Jōkō-ji (Seto)

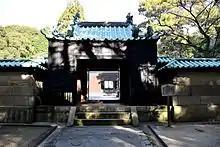
Gate to the Mausoleum of Tokugawa Yoshinao at Jōkō-ji, Seto

The temple was founded in 1336 under the sponsorship of Mizuno Munekuni, one of the ancestors of the Mizuno clan, and initially belonged to the Kencho-ji branch of the Rinzai school. It changed to Myōshin-ji branch in 1649. It was selected as the site for Tokugawa Yoshinao's tomb in 1650, and was supported by the Owari-Tokugawa family until the end of the Tokugawa shogunate and the Meiji restoration. In 1936, the 19th generation head of the clan, Tokugawa Yoshichika ordered that the 170 graves in the clan cemetery be abolished, and the remains stored in an underground ossuary. His remains were added to the ossuary on his death in 1976.